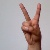
The image shows a hand gesture representing the letter 'V' in Indian Sign Language.